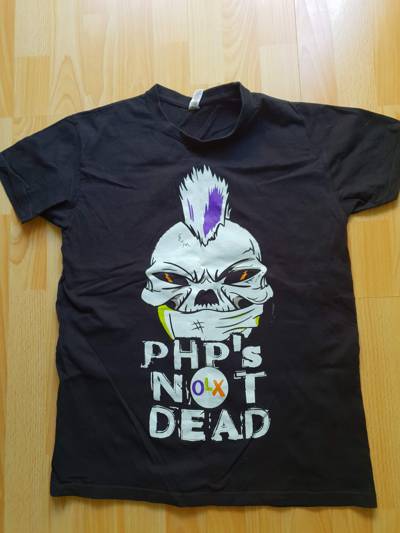
Waste category: clothes